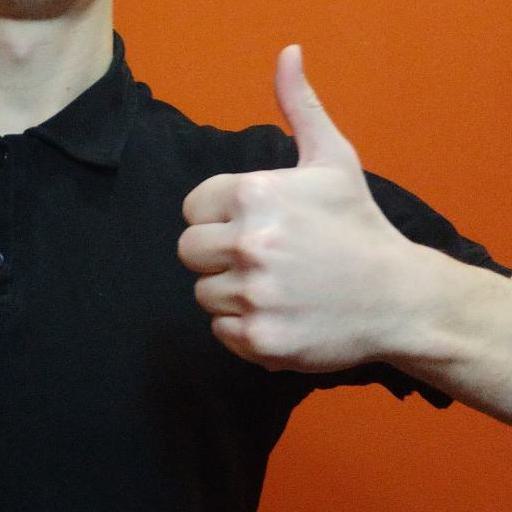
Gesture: like